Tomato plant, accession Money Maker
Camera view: tilt-top (135 deg); turntable rotation: 30 degrees
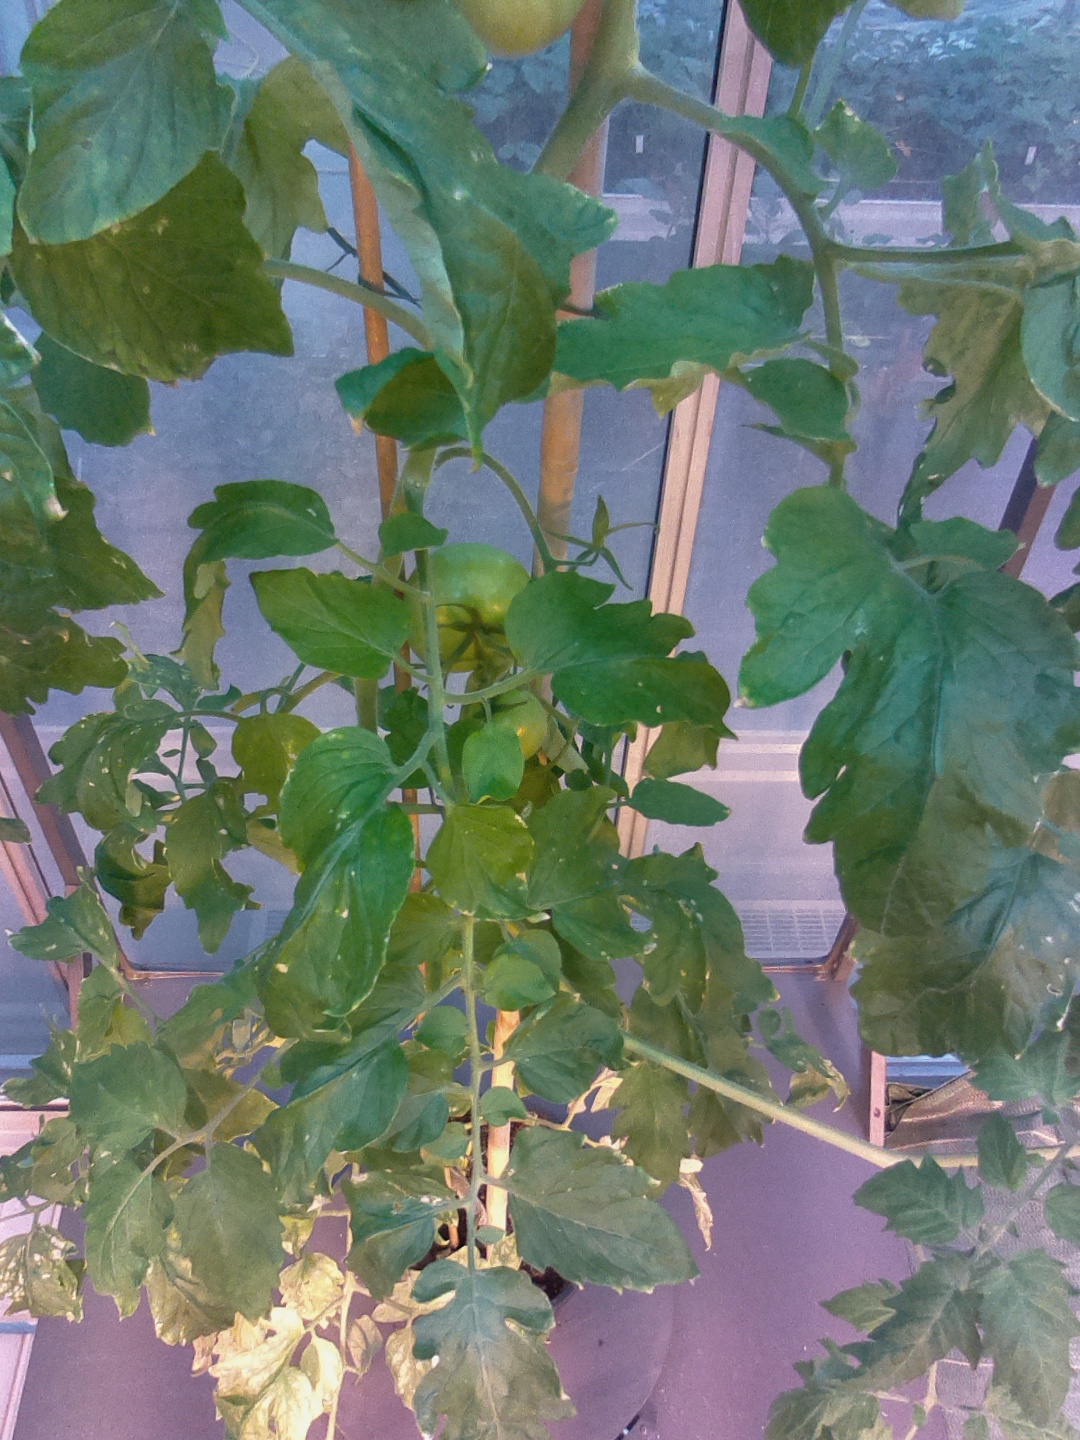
BBCH growth stage 75: 50%-60% of final fruit size